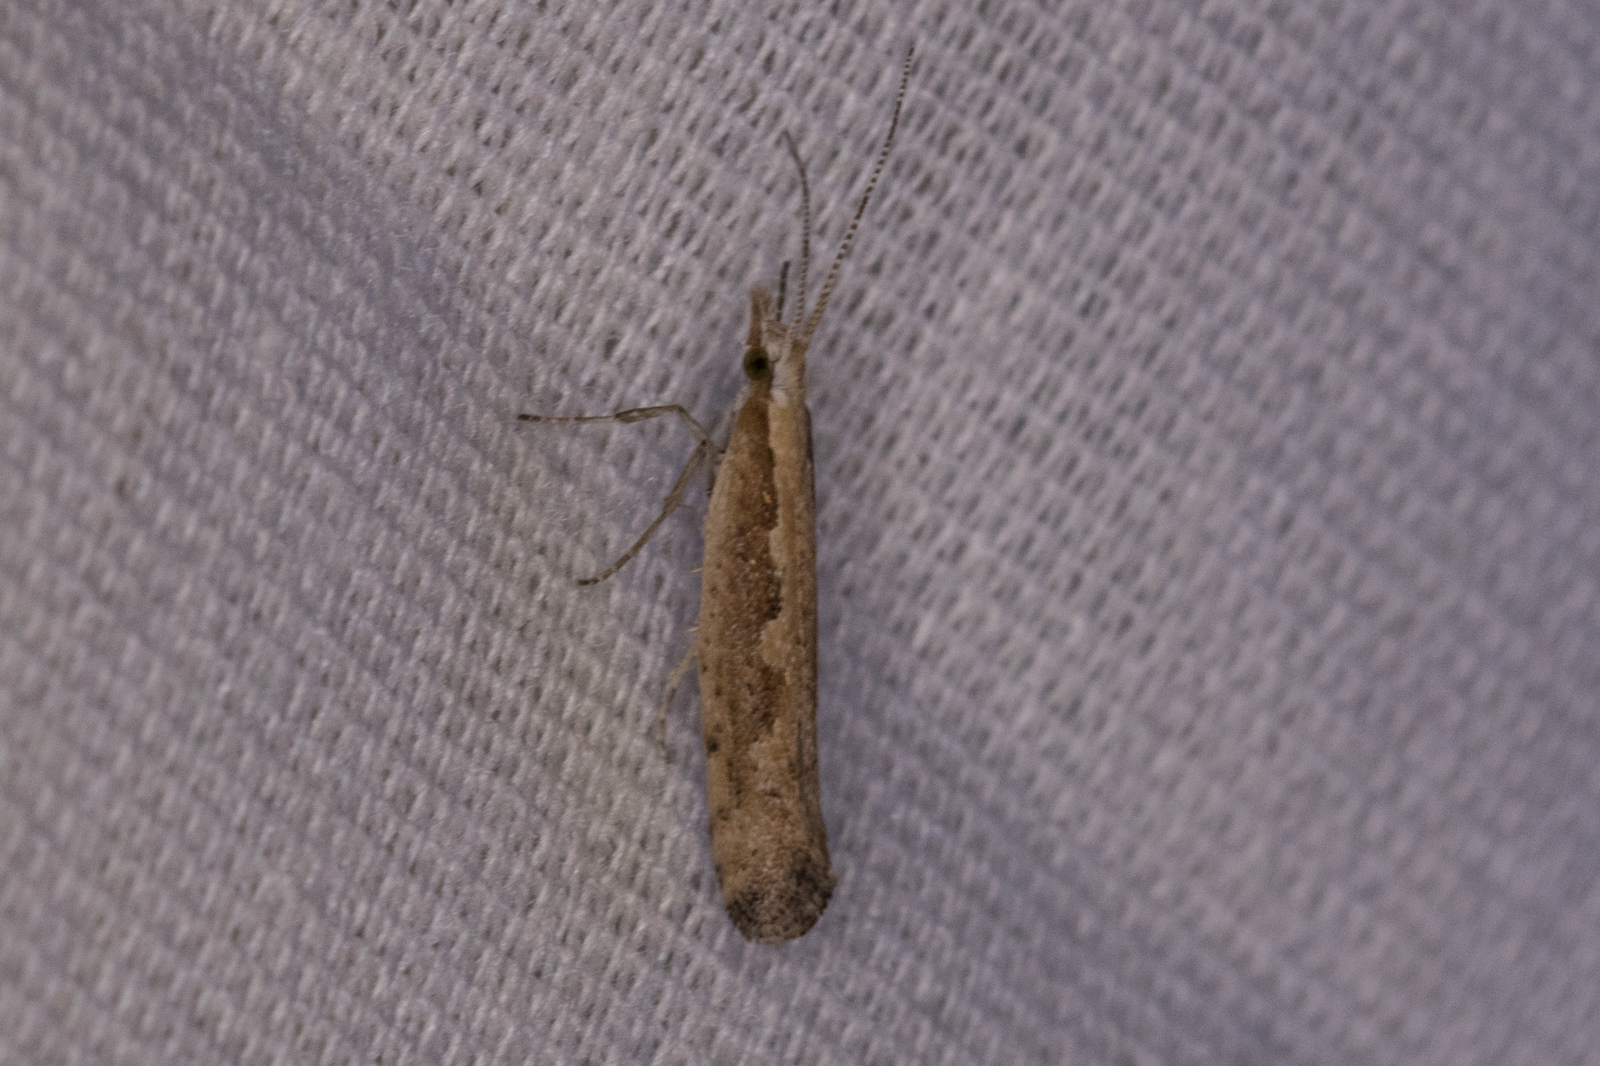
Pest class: diamondback_moth